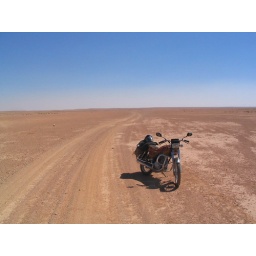
Into the dessert.... On a rented 125cc chinese bike with 2l spare fuel in a coke bottle